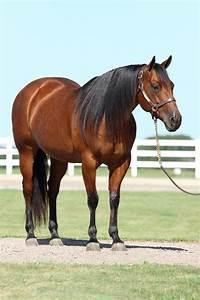
horse